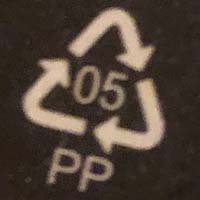
Plastic recycling code class: 5_polypropylene_PP